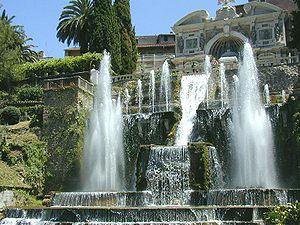
Kenneth Anger, né le 3 février 1927 à Santa Monica en Californie, est un auteur, acteur et réalisateur américain qui œuvre dans le cinéma underground et le cinéma expérimental.